Leon Trotsky bibliography

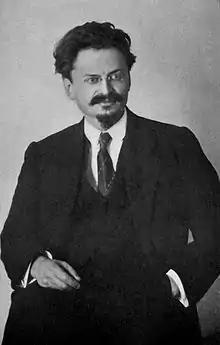
Leon Trotsky as he appeared in 1920.

The following is a chronological list of books by Leon Trotsky, a Marxist theoretician, including hardcover and paperback books and pamphlets published during his life and posthumously during the years immediately following his assassination in the northern summer of 1940. Included are the original Russian or German language titles and publication information, as well as the name and publication information of the first English language edition.